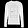
Label: Pullover